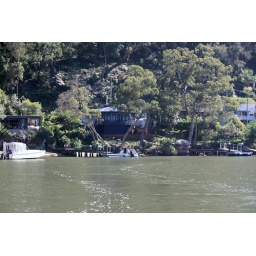
184_6098 4 houses hiding in the trees